Sol-Angel and the Hadley St. Dreams

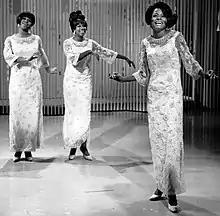
The pop-soul music of Motown girl groups like The Supremes (in 1966) inspired Solange creatively.

Solange had been working on her second studio album on and off since 2005 following her return home to Houston, Texas, and her divorce from Daniel Smith, with whom she had lived following the birth of their son Daniel Julez in October 2004. The follow-up to the critical and commercial disappointment of 2003's "Solo Star" was preceded by Solange's move from Columbia to Geffen Records in late 2007. Solange was heavily influenced by Motown girl groups such as The Supremes and The Marvelettes, and by her mother Tina, a one-time member of the 1960s harmony group The Veltones, who used to play music by the likes of Dusty Springfield and Martha Reeves to her.